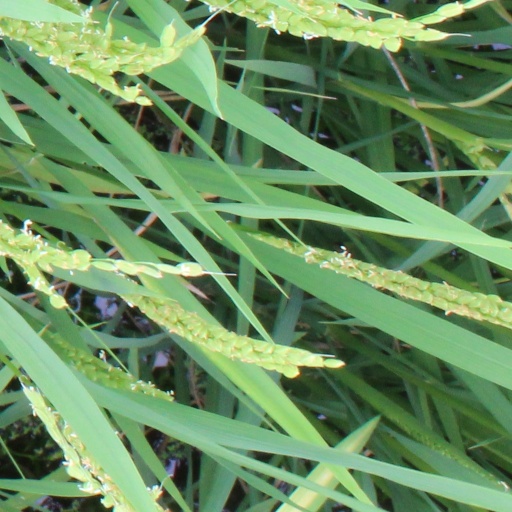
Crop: rice